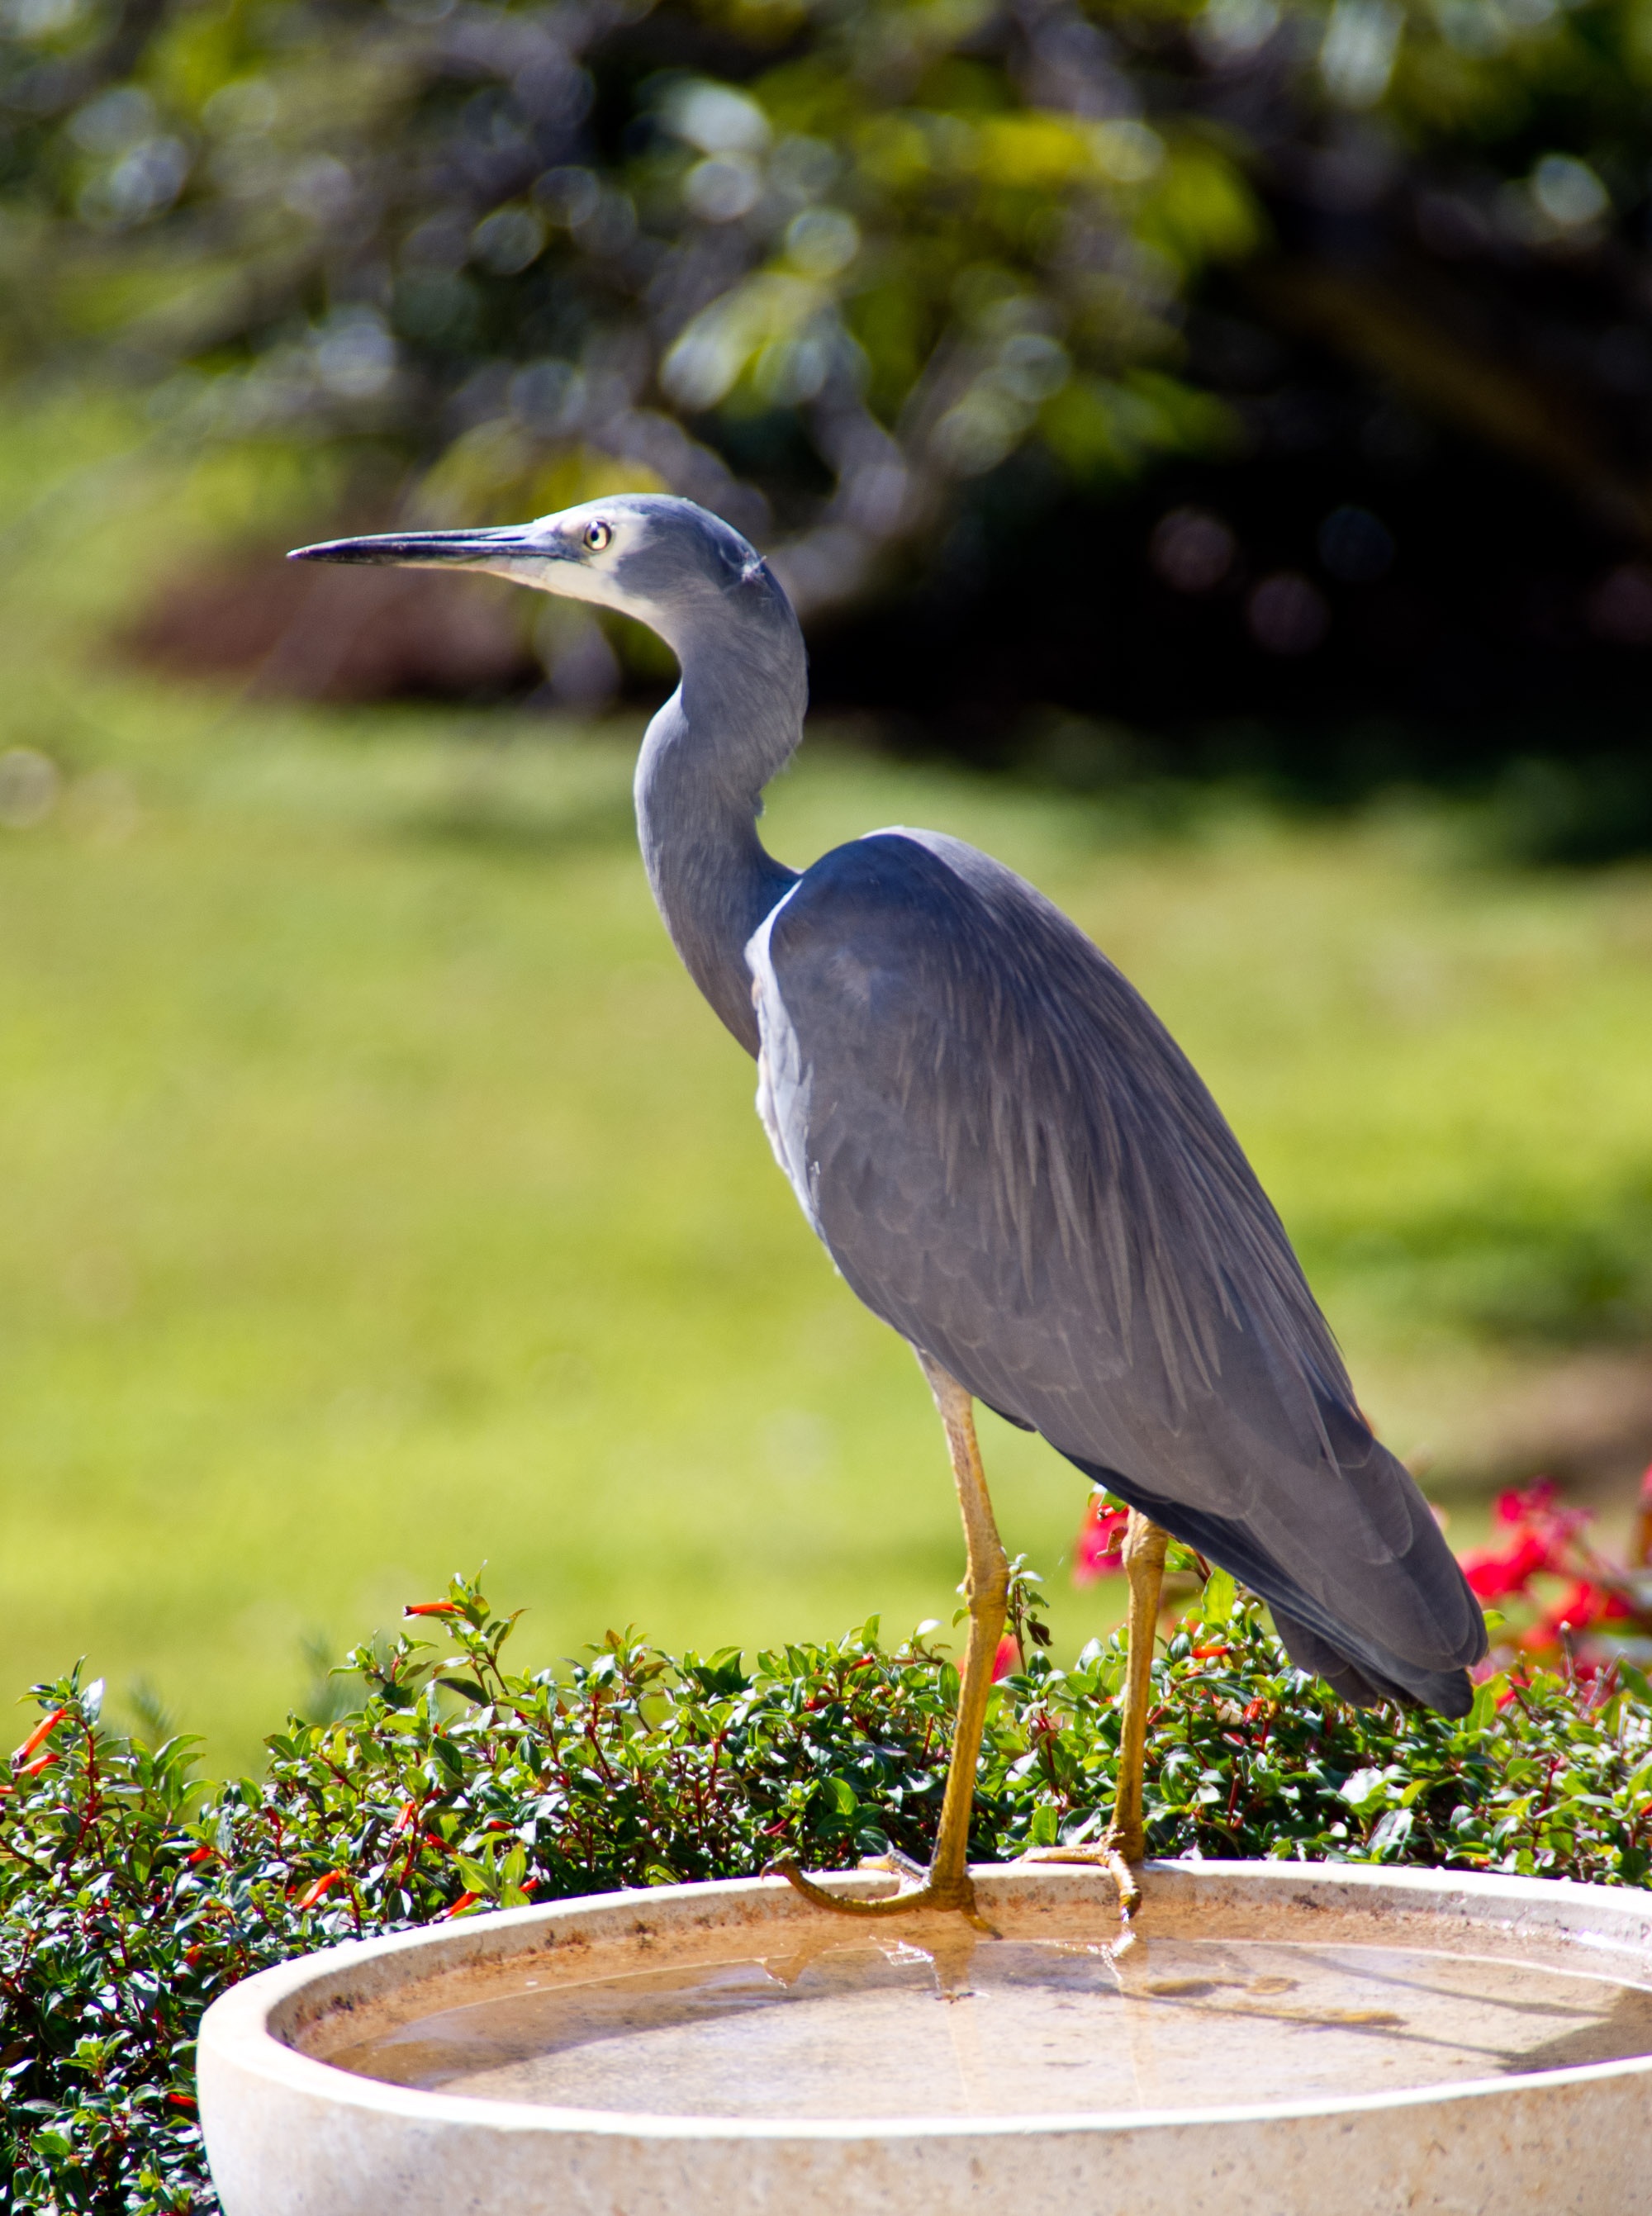
nature, bird, wildlife, wild, beak, garden, fauna, australia, grey, vertebrate, heron, birdbath, perching, white faced heron, yellow legs